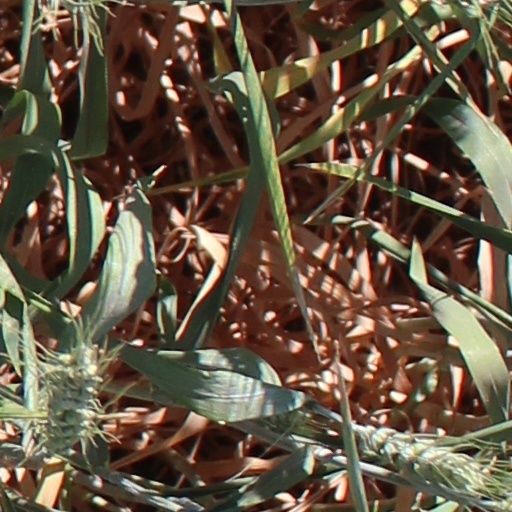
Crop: wheat